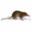
Label: shrew